Rutland Barrington

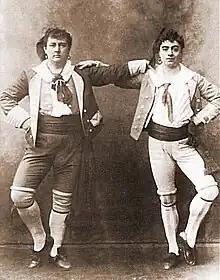
With Courtice Pounds, as Marco and Giuseppe, 1889

In 1888, Barrington left the D'Oyly Carte organisation and the Savoy Theatre, missing the chance to create the role of Wilfred in "Yeomen", to try his hand at theatrical management, leasing the St. James's Theatre. The "Illustrated Sporting and Dramatic News" lamented Barrington's departure, suggesting that he was irreplaceable in the Savoy Operas: "He is the typical embodiment... of that British Philistinism, the pachydermatous hide of which Mr. Gilbert has so long striven to penetrate by the process of holding up its own image before it." In March 1888, Barrington played Chrysos in a benefit performance of Gilbert's "Pygmalion and Galatea", a role that he would reprise at a number of "benefit" performances over the years. Later in the year, at the St. James's, Barrington produced "The Dean's Daughter" by Grundy and F. C. Phillips, also playing the Very Reverend Augustus St. Aubyn, Dean of Southwark. Though the piece was unsuccessful, Barrington's performance was praised, and it launched several theatrical careers, including Olga Nethersole's. Gilbert's "Brantinghame Hall" (an abject failure), starred Barrington as Mr. Thursby, as well as his younger brother, Duncan Fleet, Julia Neilson and Lewis Waller (the latter two in their professional stage debuts). Its companion piece was "A Patron Saint". This experiment in management proved to be a financial disaster for Barrington, and he was bankrupt after only five months.